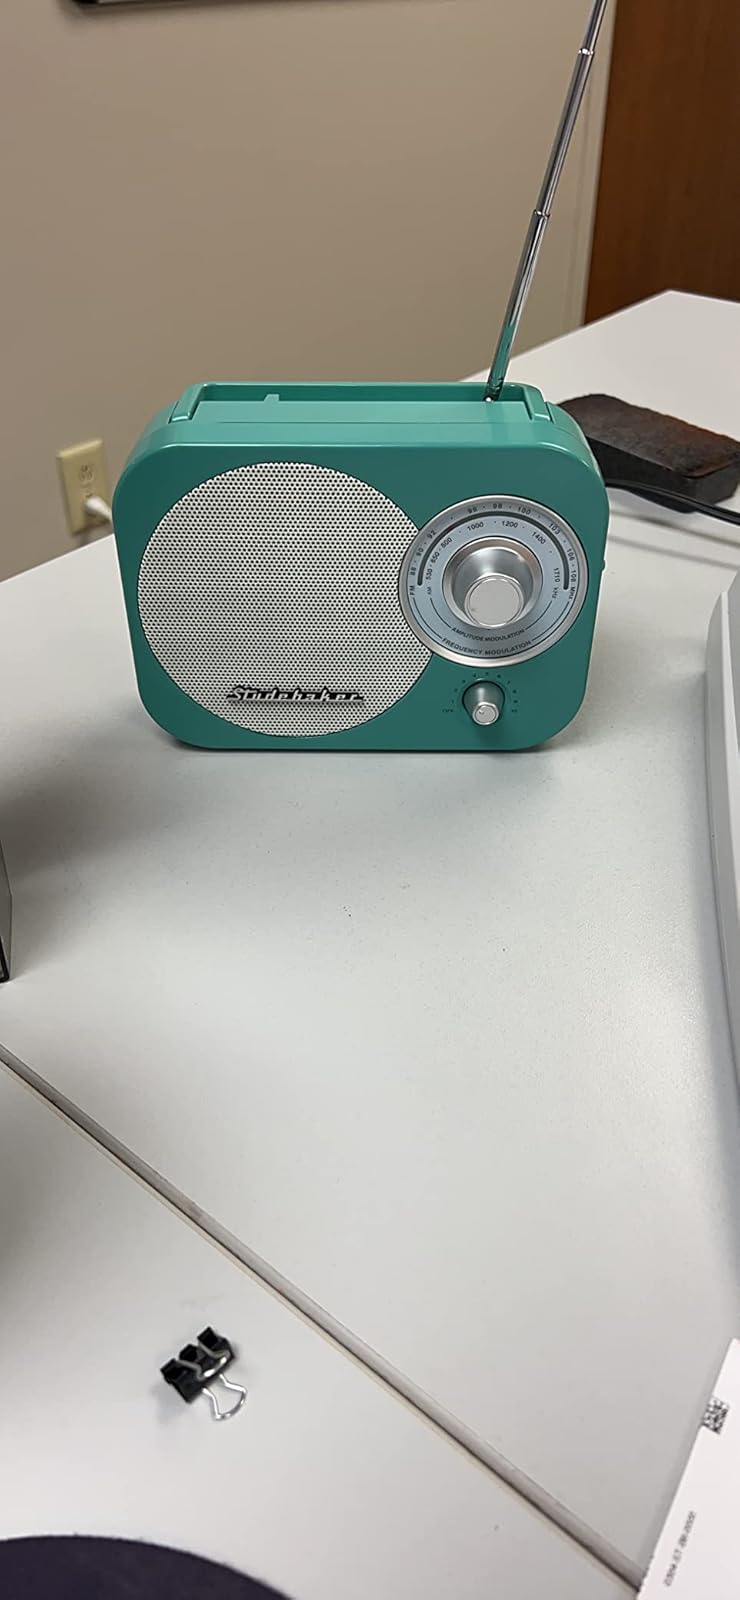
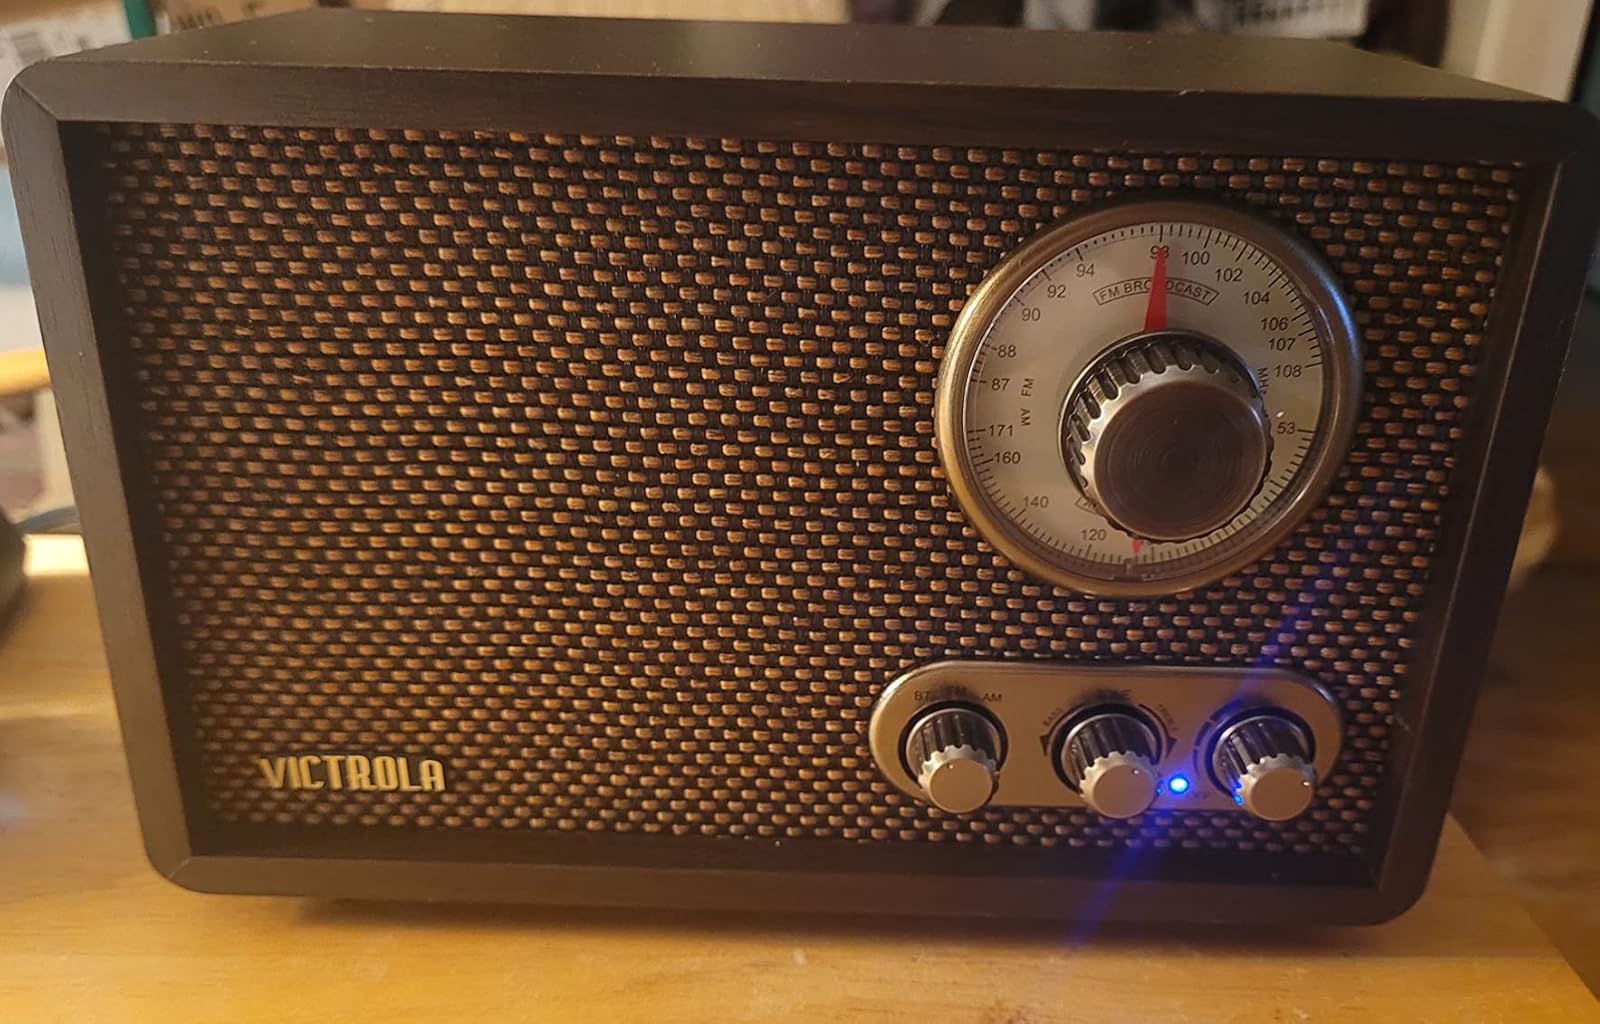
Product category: radio
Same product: no